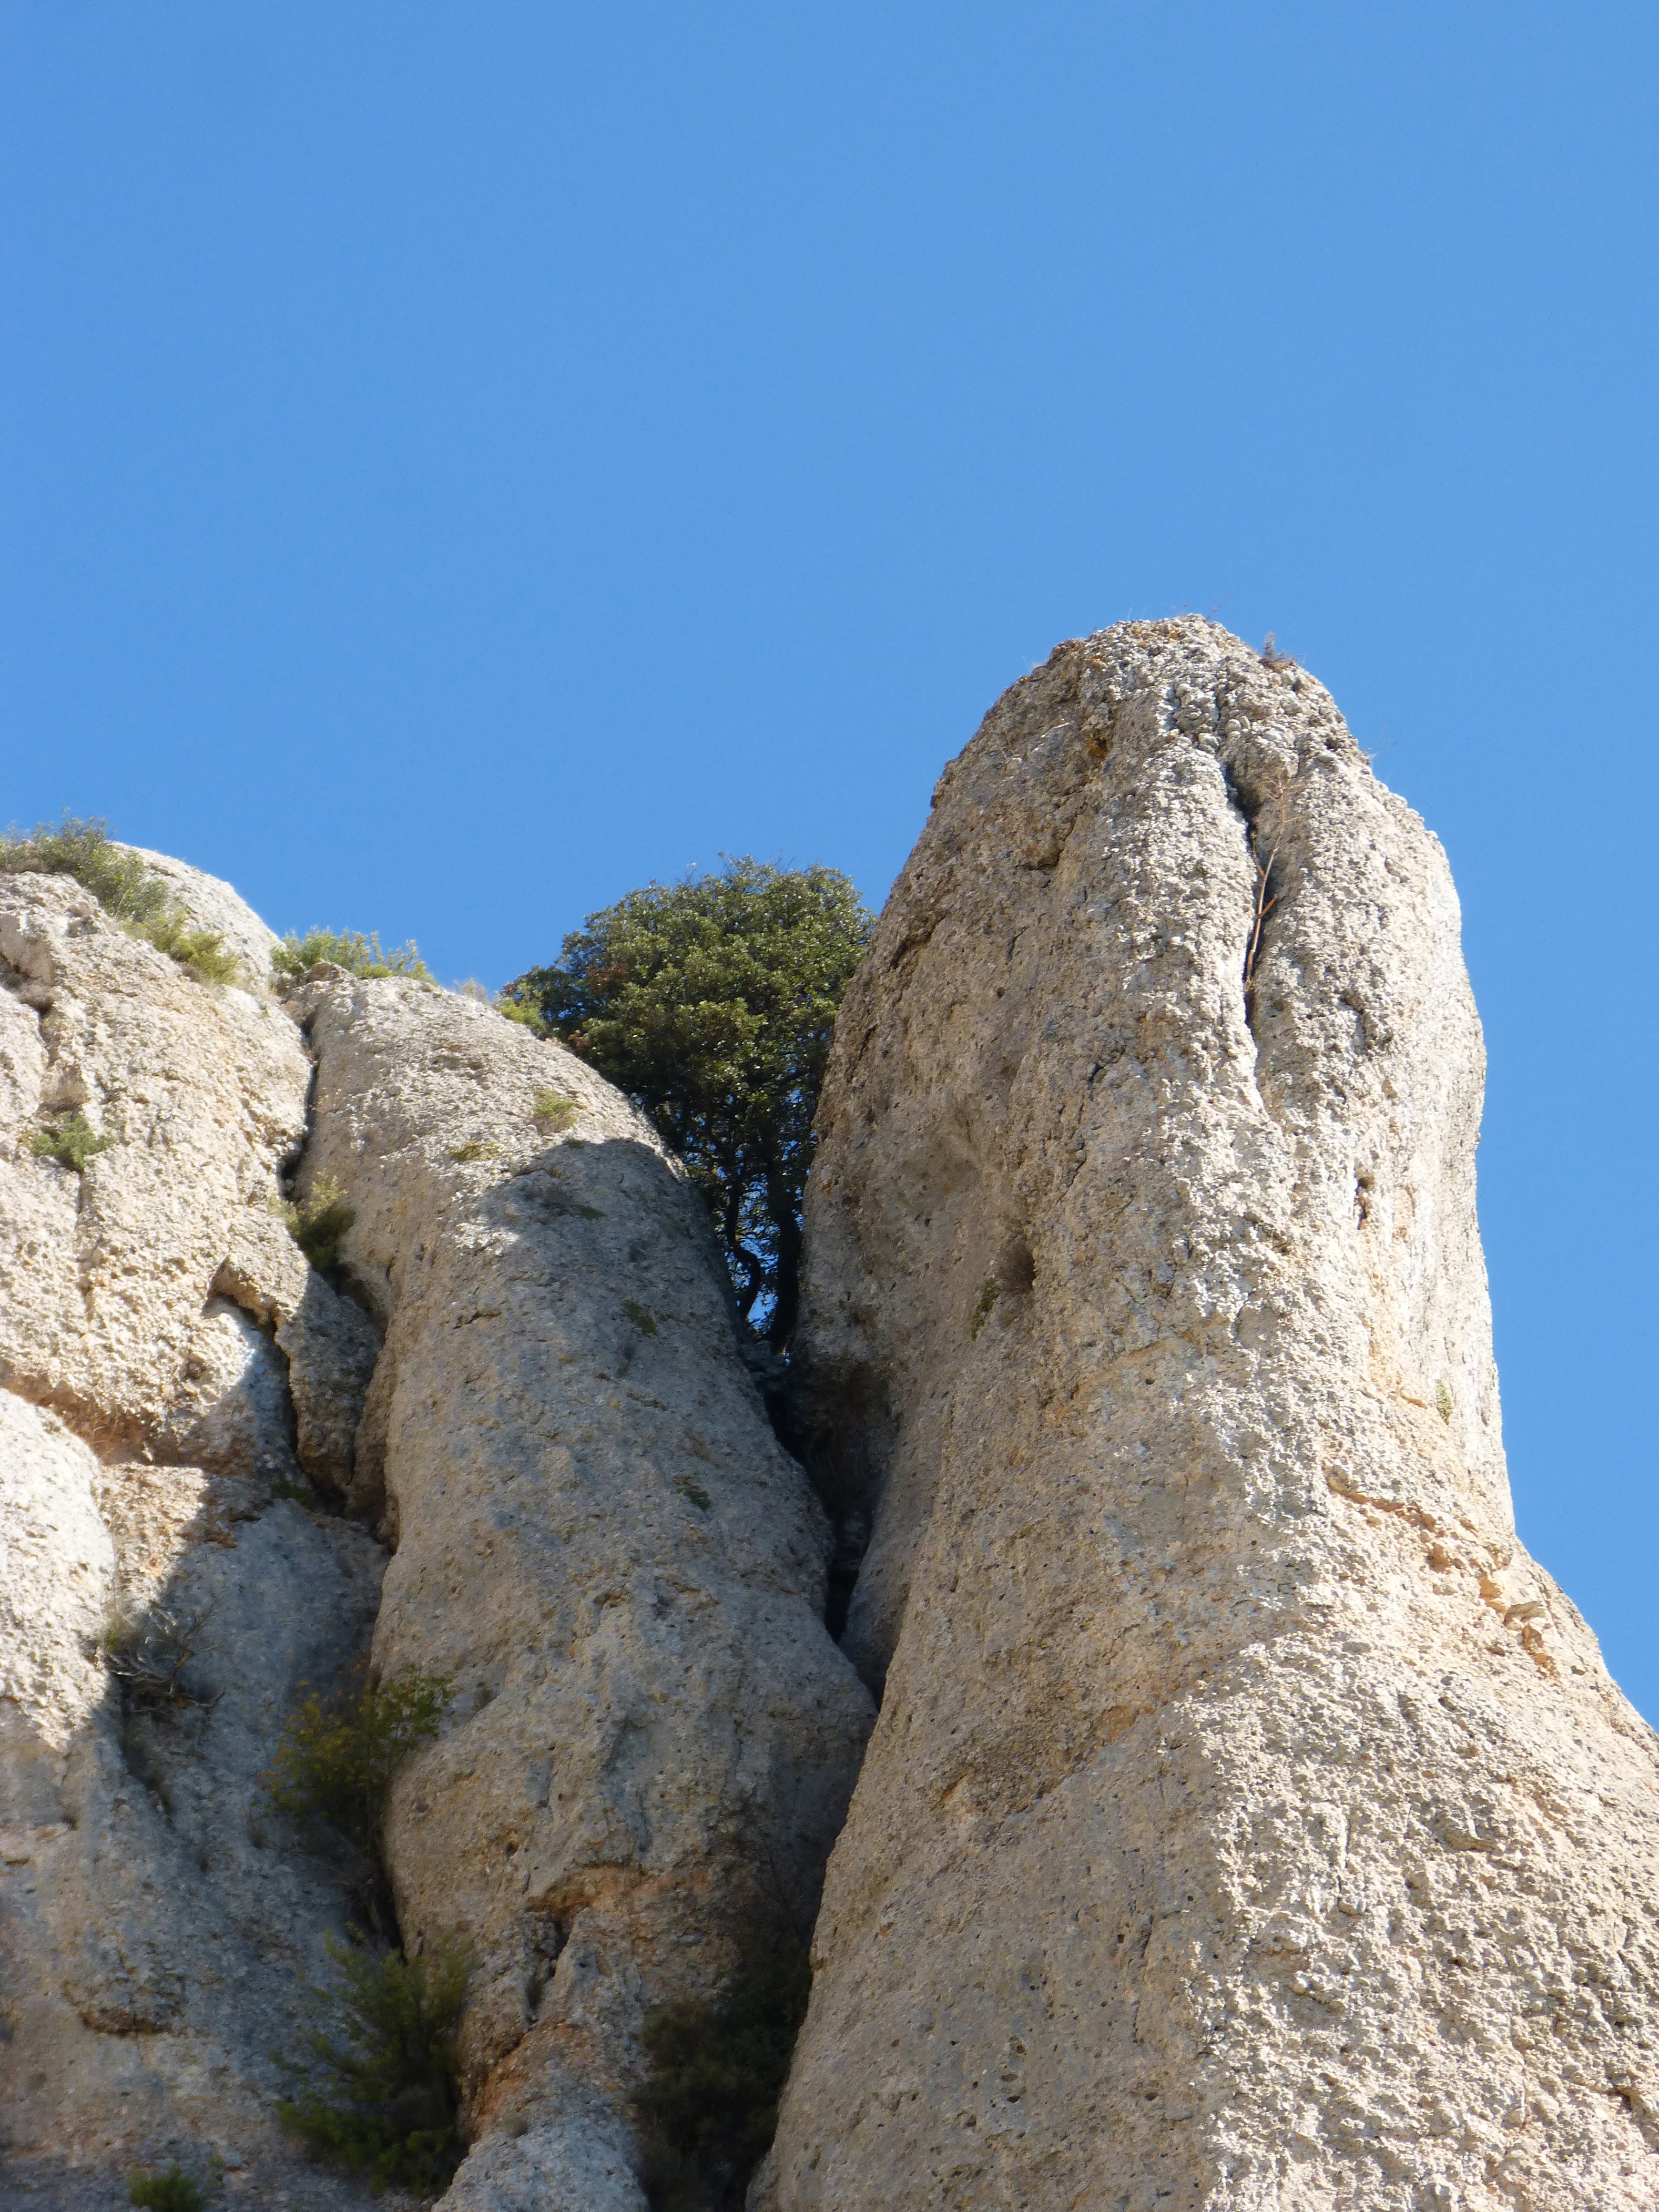
sea, coast, tree, rock, mountain, hill, adventure, formation, cliff, terrain, material, ridge, summit, rocks, geology, badlands, boulder, monolith, survivor, montsant, needle rock, resistance, mountainous landforms